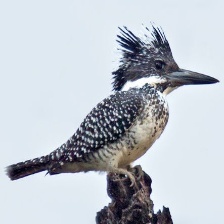
Species: CRESTED KINGFISHER
Scientific name: MEGACERYLE LUGUBRIS